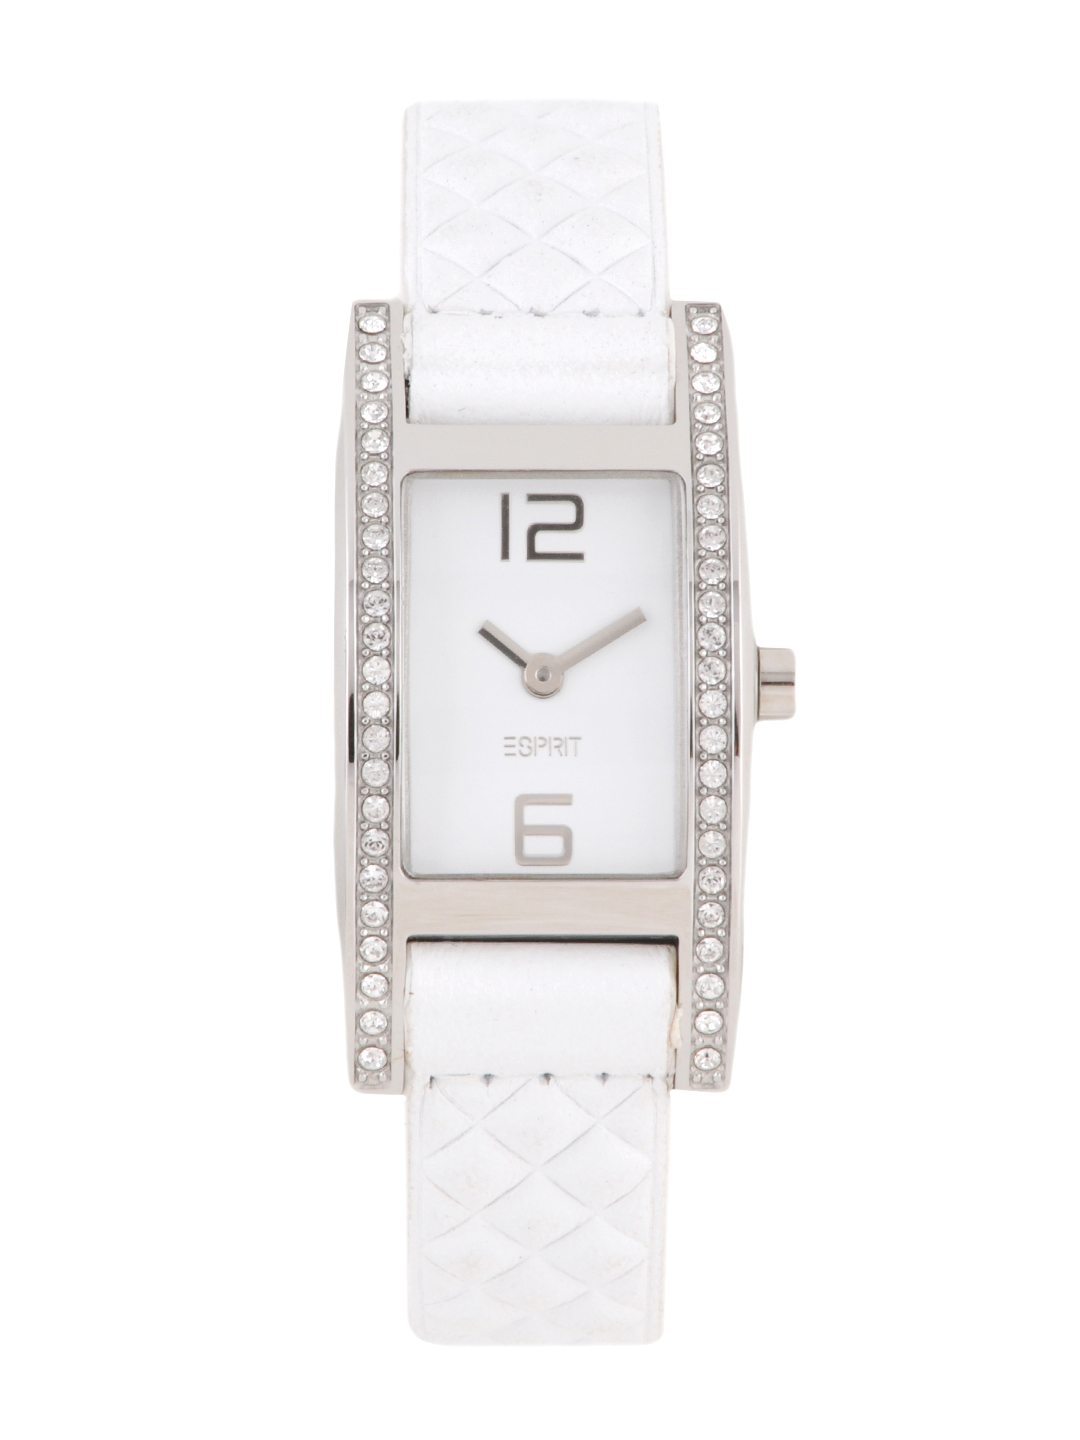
Esprit Women White Watch
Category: Accessories / Watches / Watches
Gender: Women
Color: White
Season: Winter 2016
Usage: Casual